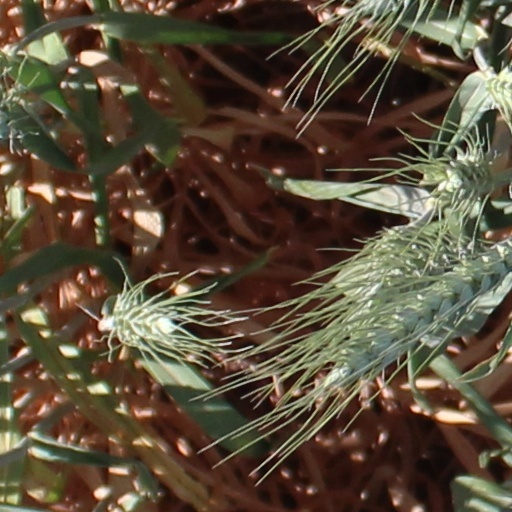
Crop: wheat